Lucanus cervus

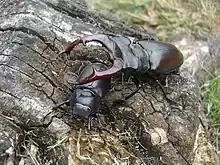
Sexual dimorphism – male and female

The European stag beetle is the largest beetle in Europe. Their colour is usually black with reddish elytra (and red mandibles in males). Sexually dimorphic, the males have enlarged mandibles and are larger than the females. Although the male's mandibles seem threatening, they are too weak to be harmful. Nevertheless, females can inflict a painful bite. The resemblance of the male's mandibles to the antlers of a stag, and their use in combat between males, much like with deer, gives the species its scientific and common names.